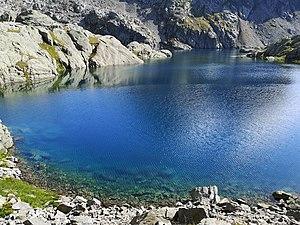
Du fait de son origine glacière, l'eau du lac Cornu bénéficie d'une couleur cristalline
Le lac Cornu est un lac de France situé dans les Alpes, en Haute-Savoie, sur la commune de Chamonix.